Paulo Valentim

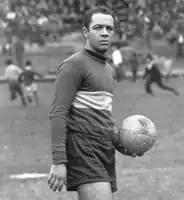
Valentim with Boca Juniors

Paulo Angelo Valentim (20 November 1933 – 9 July 1984) was a Brazilian professional footballer who played as a striker for clubs in Brazil, Argentina and Mexico.